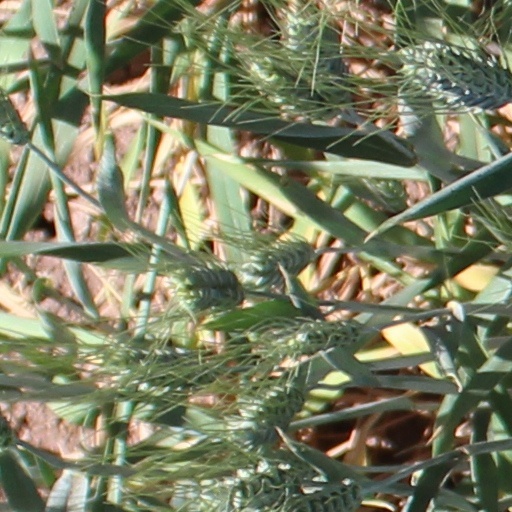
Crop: wheat